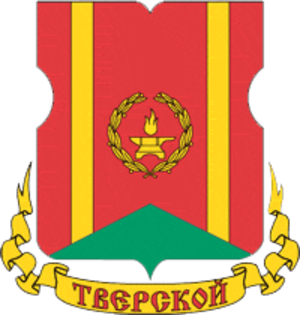
Tverskoï est un arrondissement du centre de Moscou, situé à l'ouest du district administratif central.